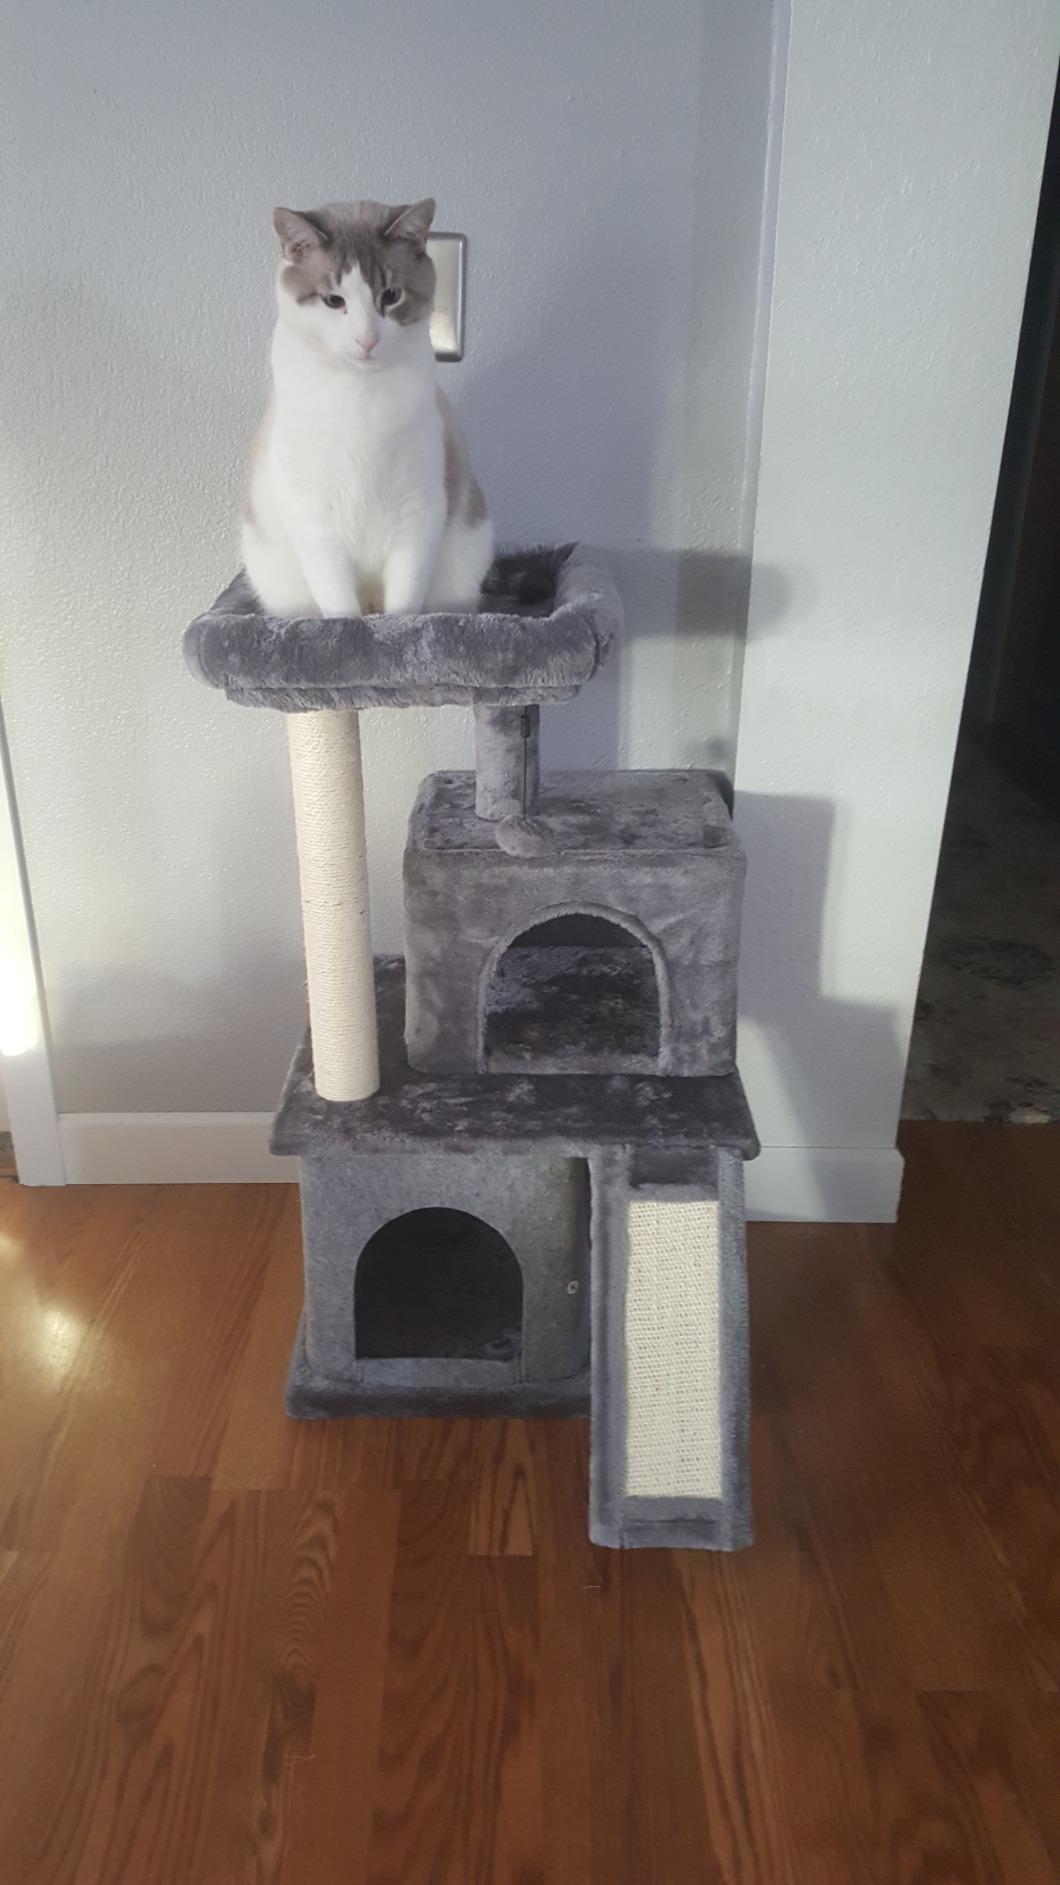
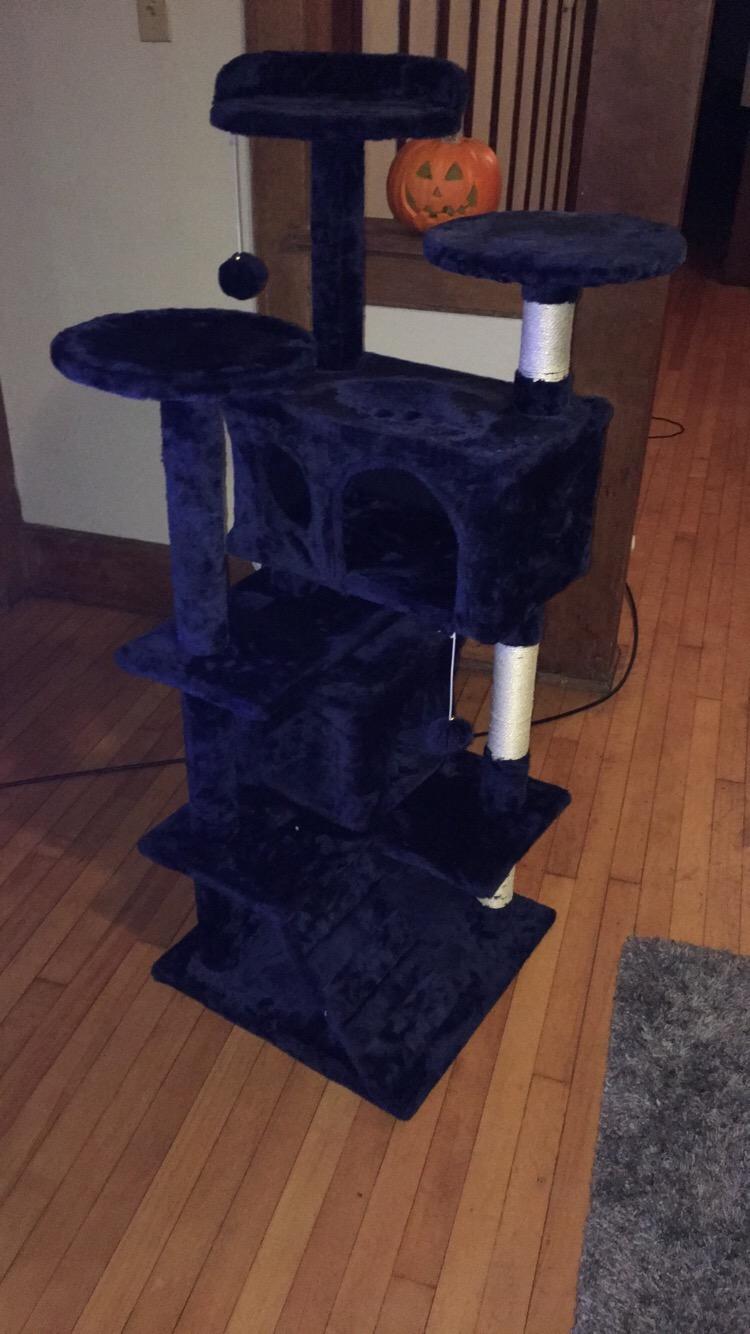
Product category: items_cat tree
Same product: no